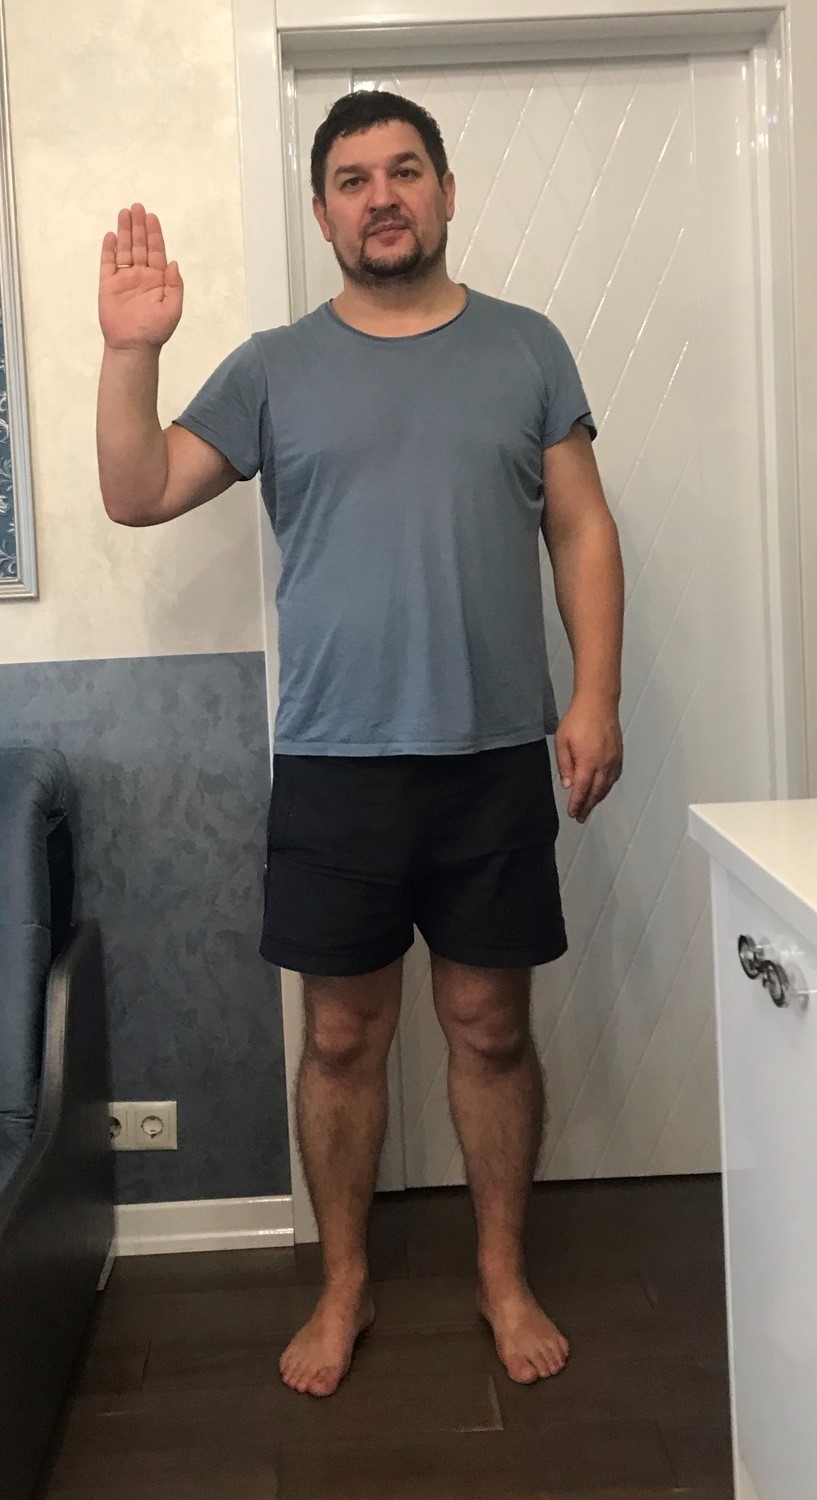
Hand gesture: stop